Pyramid of Neferirkare

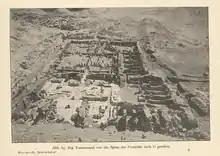
Photograph of a mortuary temple

The mortuary temple is located at the base of the pyramid's east face and is larger than typical for the period. Its inner temple and statue niches were built from stone, but much of the rest of the temple, including the court and entrance hall, was apparently hastily completed using mudbrick and wood which left large portions of the mortuary temple susceptible to erosion from rain and wind. This suggests that the temple was incomplete at Neferikare's death, with the remaining works completed by his successors Neferefre and Nyuserre. Consequently, the site was less aesthetically impressive, although its basic layout and features remained roughly analogous to Sahure's temple. Its enlarged size may be attributed to Nyuserre's decision to repurpose the partially built valley temple and causeway, for his complex.